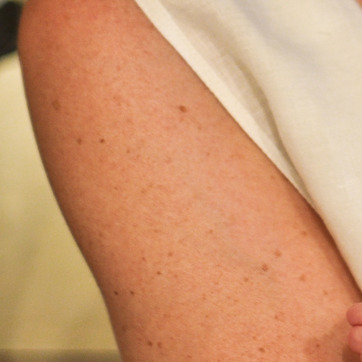
Material: skin